Westchester County, New York

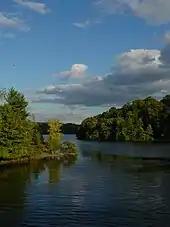
The New Croton Reservoir is the largest of many in the county.

Westchester County is divided into six primary drainage basins or watersheds: the Upper and Lower Long Island Sound; and the Bronx, Upper Hudson, Lower Hudson, and Croton River basins. Within these primary drainage basins are approximately 60 smaller basins, or subwatersheds. The principal streams draining the southern part of the county include Beaver Swamp Brook, Blind Brook, Bronx River, Hutchinson River, Mamaroneck River, Saw Mill River, Sheldrake River, Stephenson Brook and Tibbetts Brook. The primary streams draining the central part of the county include Byram River, Kisco River, Mianus River, Mill River, Pocantico River and Silvermine River. The principal streams draining the northern part of the county include Dickey Brook, Furnace Brook, Hallocks Mill Brook, Hunter Brook, Muscoot River, Peekskill Hollow Brook, and Titicus River. The county contains several major reservoirs; The Croton system and the Kensico Reservoir are important components of the New York City water supply system. The system is a series of interconnected reservoirs and lakes in northern Westchester and Putnam Counties that provide 10% of New York City's water under normal conditions and up to 30% in times of drought. The components of the system include the New Croton Reservoir, the Cross River Reservoir, the Titicus Reservoir, the Amawalk Reservoir, and the Muscoot Reservoir. Other major reservoirs are the Kensico and Byram Lake Reservoir, while there are a number of smaller reservoirs throughout the county.